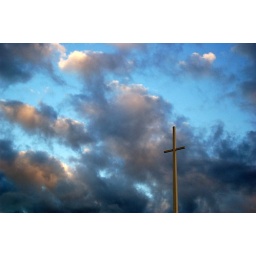
cross atop a church near Foster RD Portland OR